DNA-encoded chemical library

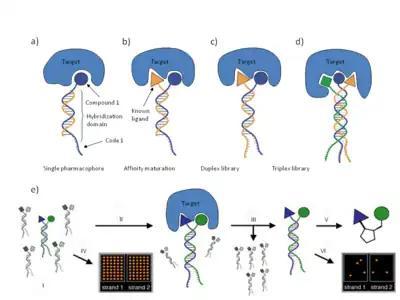
Fig. 4 ESAC library technology overview Small organic molecules are coupled to 5’-amino modified oligonucleotides, containing a hybridization domain and a unique coding sequence, which ensure the identity of the coupled molecule. The ESAC library can be used in single pharmacophore format (a), in affinity maturations of known binders (b), or in de novo selections of binding molecules by self assembling of sublibraries in DNA-double strand format (c) as well as in DNA-triplexes (d). The ESAC library in the selected format is used in a selection and read-out procedure (e). Following incubation of the library (i) with the target protein of choice (ii) and washing of unbound molecules (iii), the oligonucleotide codes of the binding compounds are PCR-amplified and compared with the library without selection on oligonucleotide micro-arrays (iv, v). Identified binders/binding pairs are validated after conjugation (if appropriate) to suitable scaffolds (vi).

Encoded Self-Assembling Chemical (ESAC) libraries rely on the principle that two sublibraries of a size of x members (e.g. 10) containing a constant complementary hybridization domain can yield a combinatorial DNA-duplex library after hybridization with a complexity of x uniformly represented library members (e.g. 10). Each sub-library member would consist of an oligonucleotide containing a variable, coding region flanked by a constant DNA sequence, carrying a suitable chemical modification at the oligonucleotide extremity. The ESAC sublibraries can be used in at least four different embodiments.